Gene Kelly

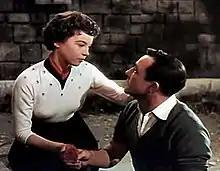
Leslie Caron and Kelly in the trailer for "An American in Paris", 1951

MGM wanted Kelly to return to safer and more commercial vehicles, but he ceaselessly fought for an opportunity to direct his own musical film. In the interim, he capitalized on his swashbuckling image as d'Artagnan in "The Three Musketeers" in 1948—and appeared with Vera-Ellen in the "Slaughter on Tenth Avenue" ballet in "Words and Music" (1948 again). He was due to play the male lead opposite Garland in "Easter Parade" (1948), but broke his ankle playing volleyball. He withdrew from the film and persuaded Fred Astaire to come out of retirement to replace him.